Big Brother (British TV series) series 10

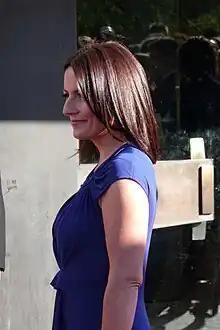
After a housemate was evicted, they were subject to an interview with Davina McCall.

The format remained largely unchanged from previous series. Housemates were incarcerated in the Big Brother House with no contact to and from the outside world. Each week, the housemates took part in a compulsory task that determined the amount of money they were allocated to spend on their shopping; if they passed, they received a luxury budget and they were allocated a basic budget if they failed. Housemates were instructed to nominate two fellow housemates for eviction each week. This compulsory vote was conducted in the privacy of the Diary Room and housemates were not allowed to discuss the nomination process or influence the nominations of others. On Day 68, Big Brother changed the rules to allow housemates to discuss nominations until further notice. The two or more housemates who gathered the most nominations per week faced a public vote and the housemate receiving the most votes was evicted from the House on the Friday and interviewed by Davina McCall. Housemates could voluntarily leave the House at any time and those who broke the rules could have been ejected by Big Brother.